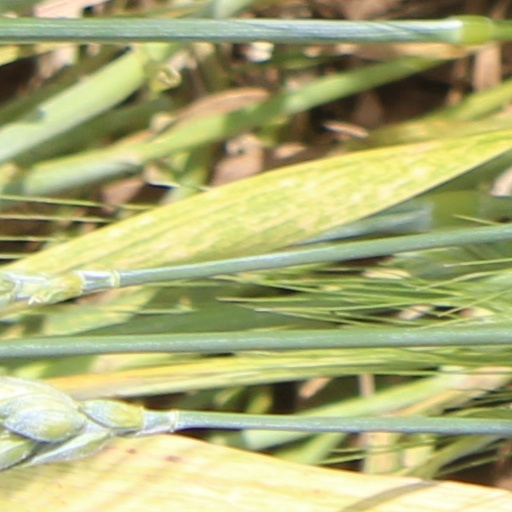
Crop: wheat